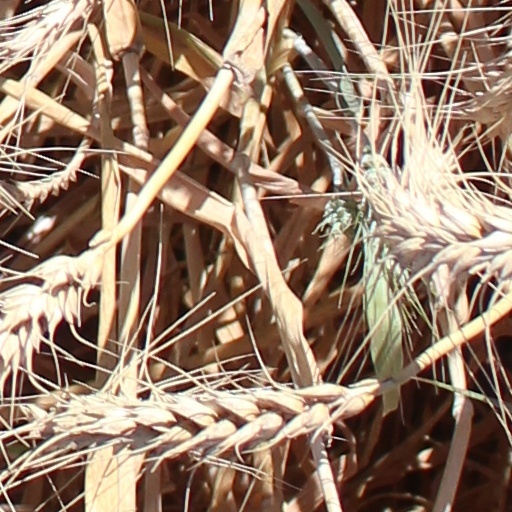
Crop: wheat